Robert K. Brinton

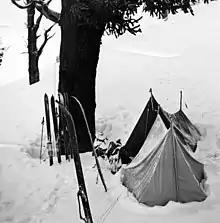
Timberline Base Camp above Crabtree Meadow, April 1938

Brinton's early activities were in conjunction with the Ski Mountaineers section of the Sierra Club Los Angeles chapter, which along with Walter Mosauer and George Bauwens he helped found in 1935. He also named the club's newsletter, "The Mugelnoos", which began publication in 1938. In 1936, he made an ascent on skis of Dunderberg Peak with Walter Mosauer during Easter break from UCLA.